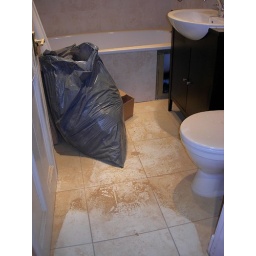
There is another full bag in the kitchen as well. Cleaning this place is going to be a nightmare.